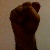
The image shows a hand gesture representing the letter 'S' in Indian Sign Language.